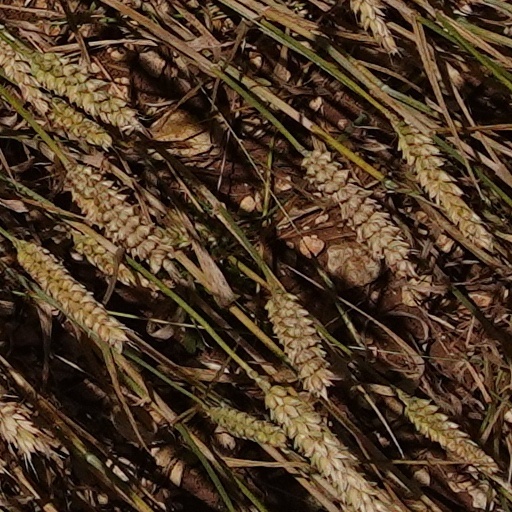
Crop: wheat